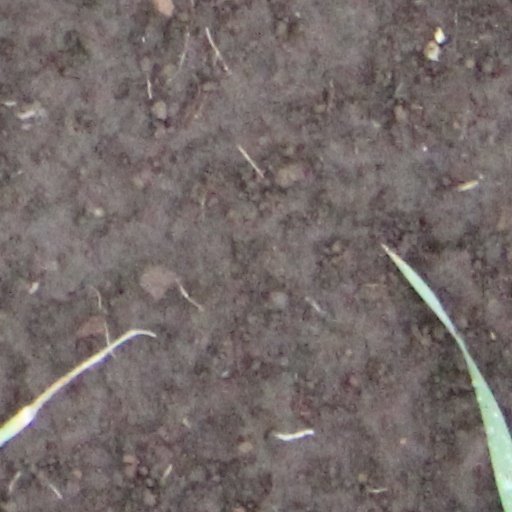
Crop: wheat